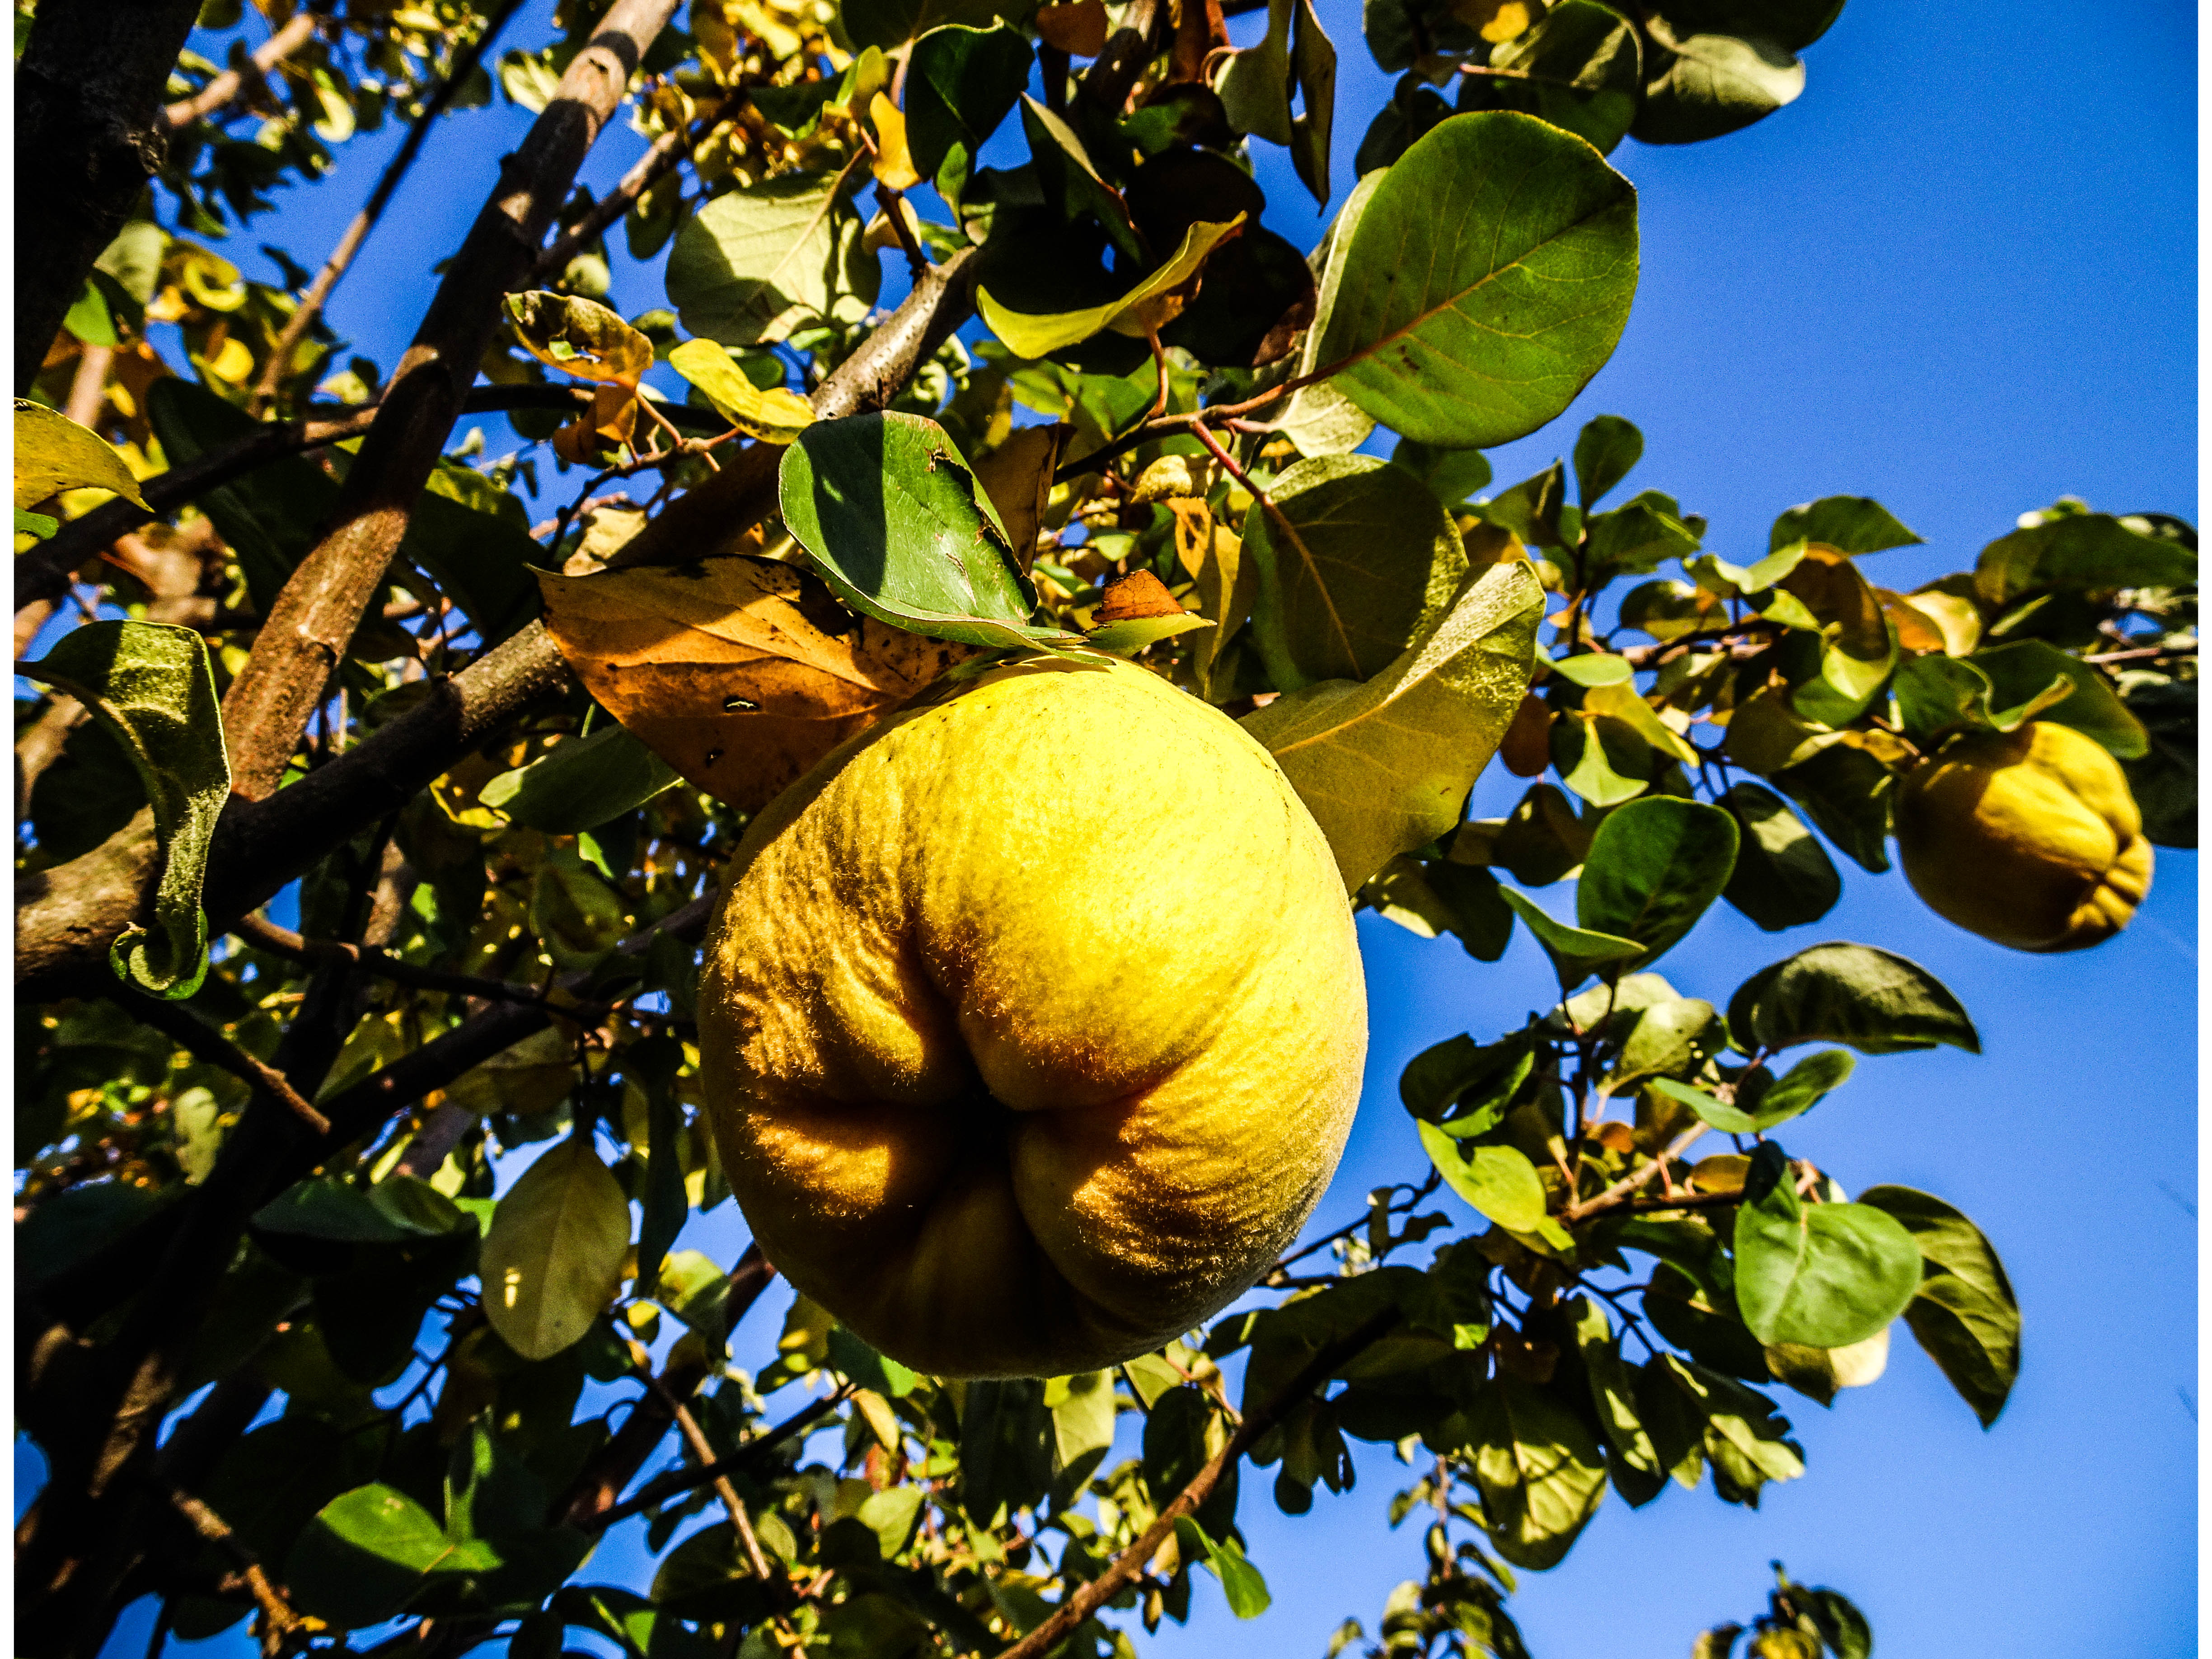
quince, nature, branch, plant, yellow, sky, food, tree, woody plant, squash, flowering plant, twig, fruit tree, cucurbita, produce, winter squash, fruit, citrus, gourd